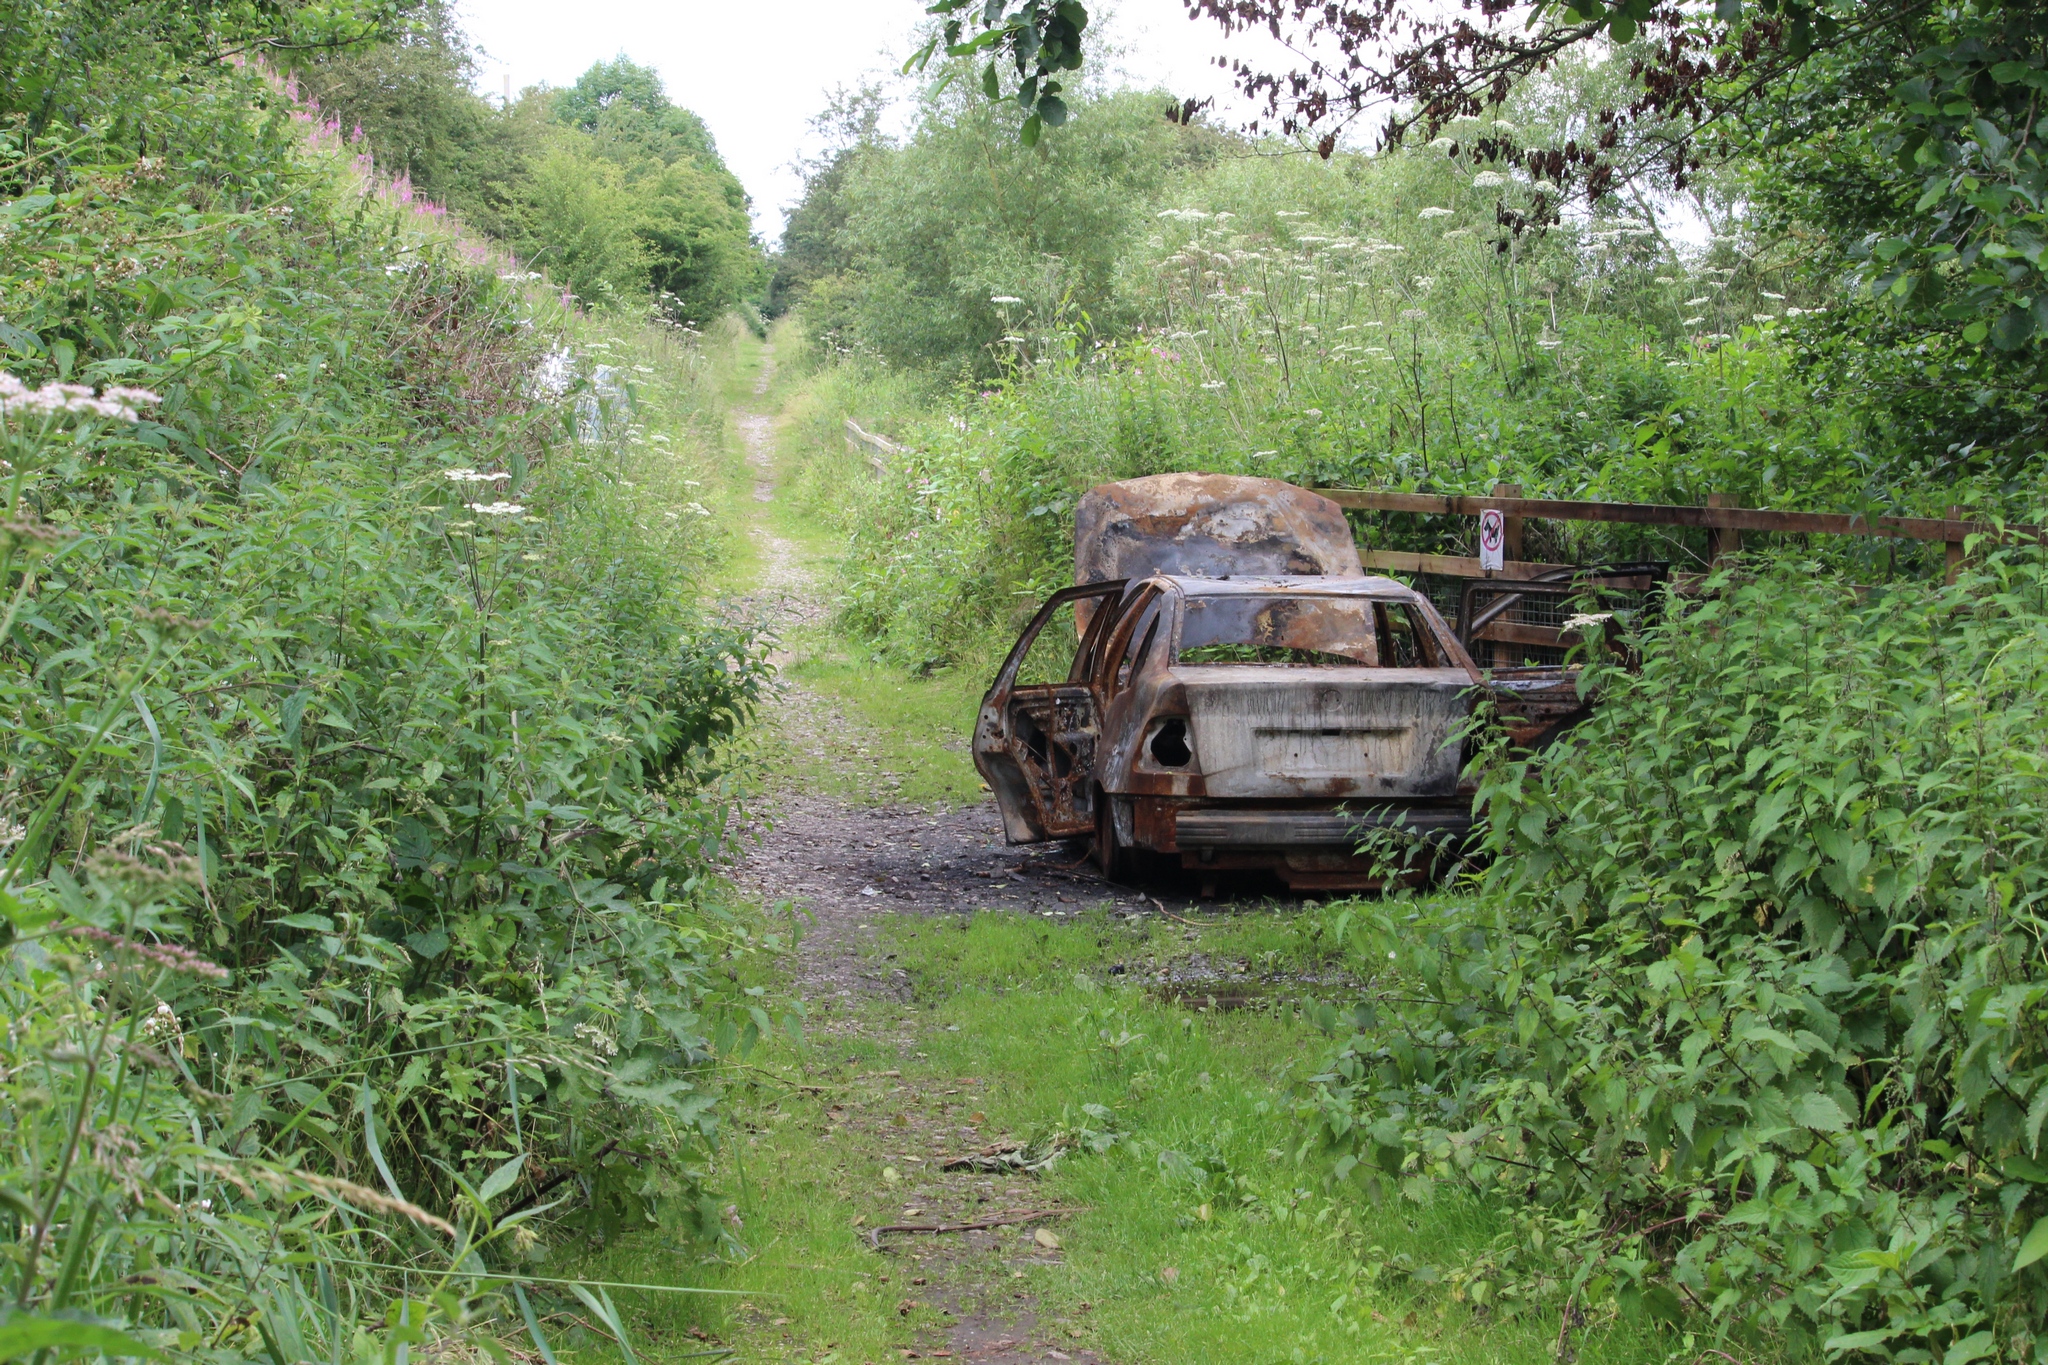
forest, trail, car, adventure, vehicle, jungle, waterway, rainforest, out, habitat, safari, ecosystem, sandbach, middleofnowhere, publicfootpath, burned, stolen, rural area, natural environment, off roading